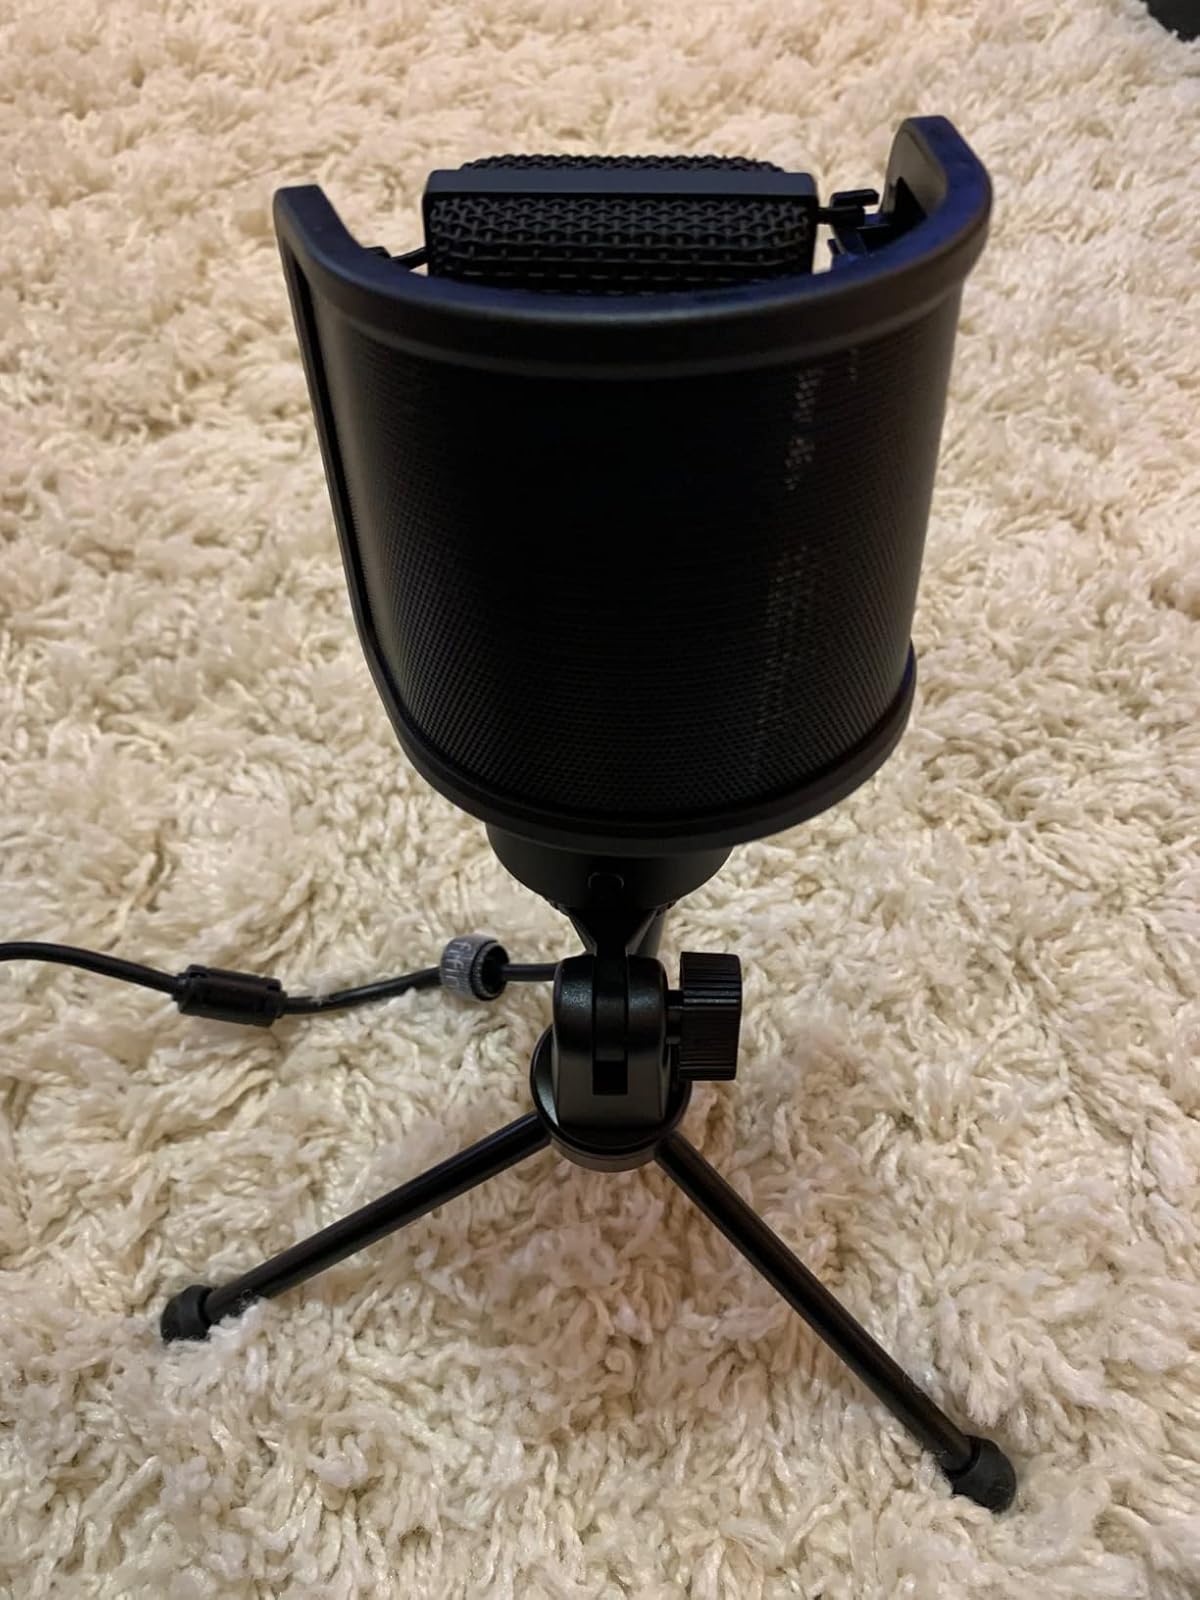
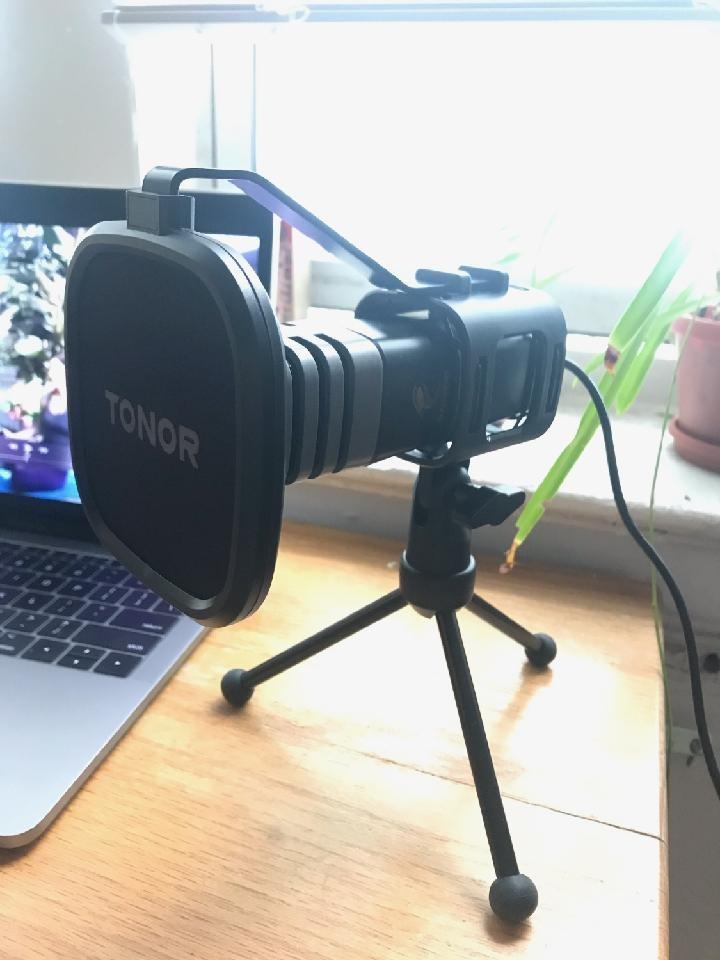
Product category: microphone
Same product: no